Indo-Islamic architecture

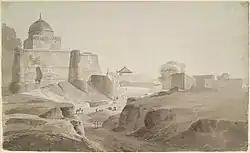
Shahi Jama Masjid, Sambhal at Sambhal in Uttar Pradesh (1789). Pencil and wash drawing, 29.7 x 48.8 cm. British Library, London

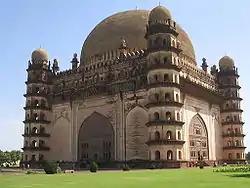
The Gol Gumbaz mausoleum, c. 1650, Bijapur Sultanate in Deccani style, the world's 2nd largest pre-modern dome after Hagia Sophia in Istanbul.

Significant regional styles developed in the independent sultanates formed when the Tughlaq empire weakened in the mid-14th century, and lasted until most were absorbed into the Mughal Empire in the 16th century. The sultanates of the Deccan Plateau, Gujarat, Bengal and Kashmir are discussed below. The architecture of the Malwa and Jaunpur sultanates has also left some significant buildings.